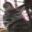
Label: deer